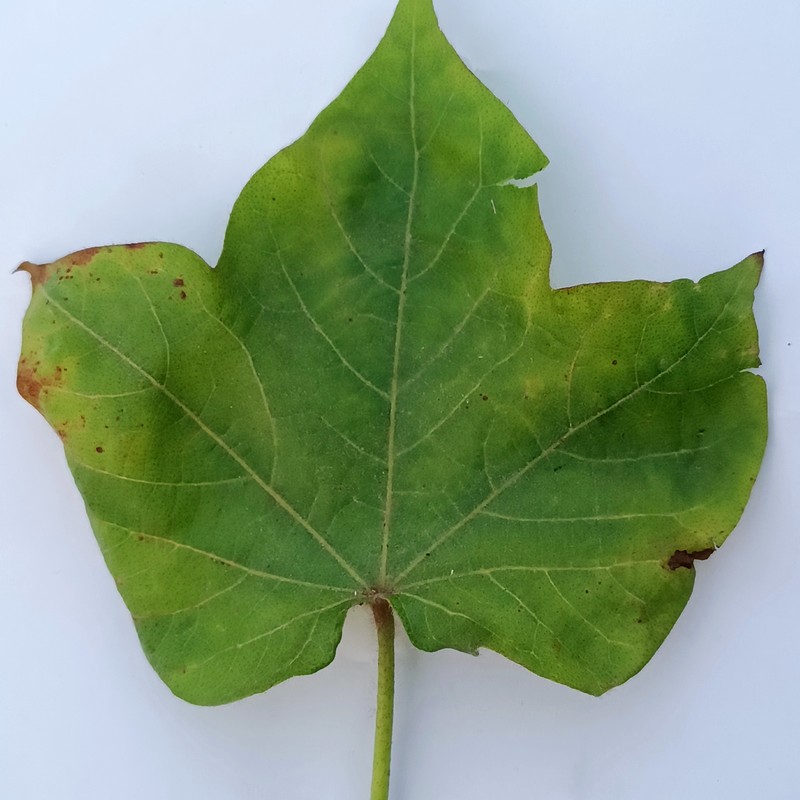
Label: Leaf Hopper Jassids